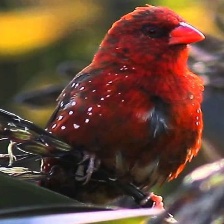
Species: AVADAVAT
Scientific name: AMANDAVA AMANDAVA